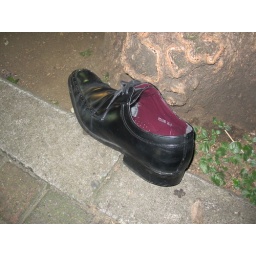
It was just sitting here... alone... by a tree